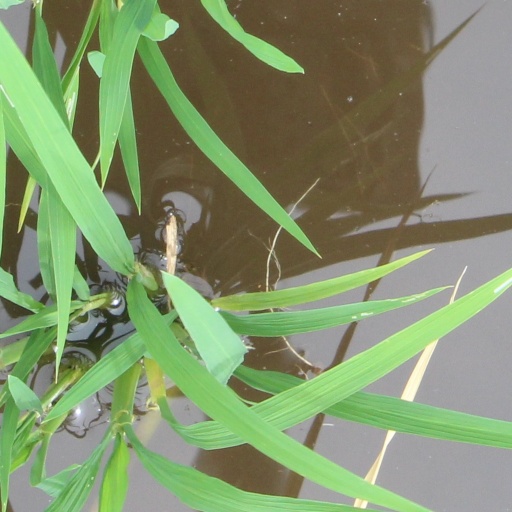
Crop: rice